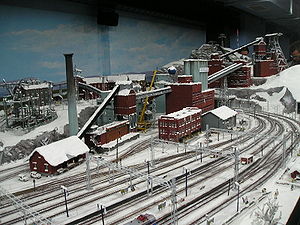
Miniatur Wunderland / Anlægsafsnit / 4. afsnit: Skandinavien
Malm og sne hører Kiruna til.
Miniatur Wunderland er en modeljernbaneudstilling i Speicherstadt i Hamburg, indviet 16. august 2001. Dets 1.499 m² store anlæg er verdens største og med cirka en million besøgende om året en af de populæreste seværdigheder i Hamburg. Anlægget omfatter typiske landskaber og kendte bygninger fra Tyskland, Østrig, Schweiz, Skandinavien og senest Italien. Blandt højdepunkterne kan nævnes kørende biler, en lufthavn med lettende og landende fly og ikke mindst et utal af både realistiske og morsomme detaljer.